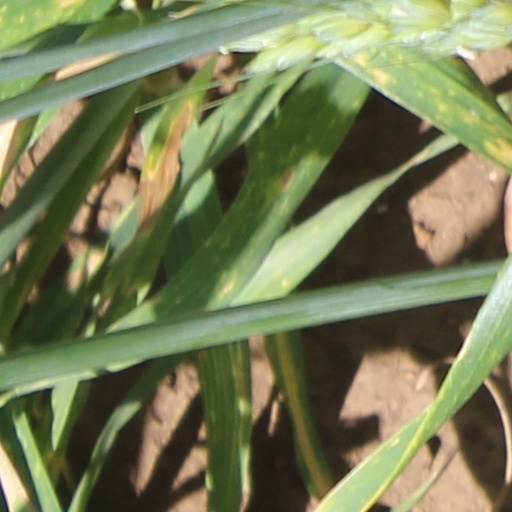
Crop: wheat